Deperdussin 1910 monoplane

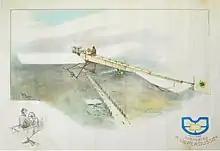
Early Deperdussin Monoplane

Aéroplanes Deperdussin was established in 1909 by the silk broker Armand Deperdussin with Louis Béchereau acting as the technical director. The first product of their aircraft works at Laon was a canard configuration design, which was not a success. The 1910 monoplane was their first successful design. The prototype was first flown by Guillaume Busson at Issy-les-Moulineaux in October 1910, possibly powered by a water-cooled inline four-cylinder Clerget engine.